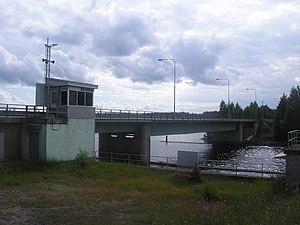
La route principale 73 en finnois : Kantatie 73 est une route principale allant de Kontiolahti à Nurmes en Finlande.